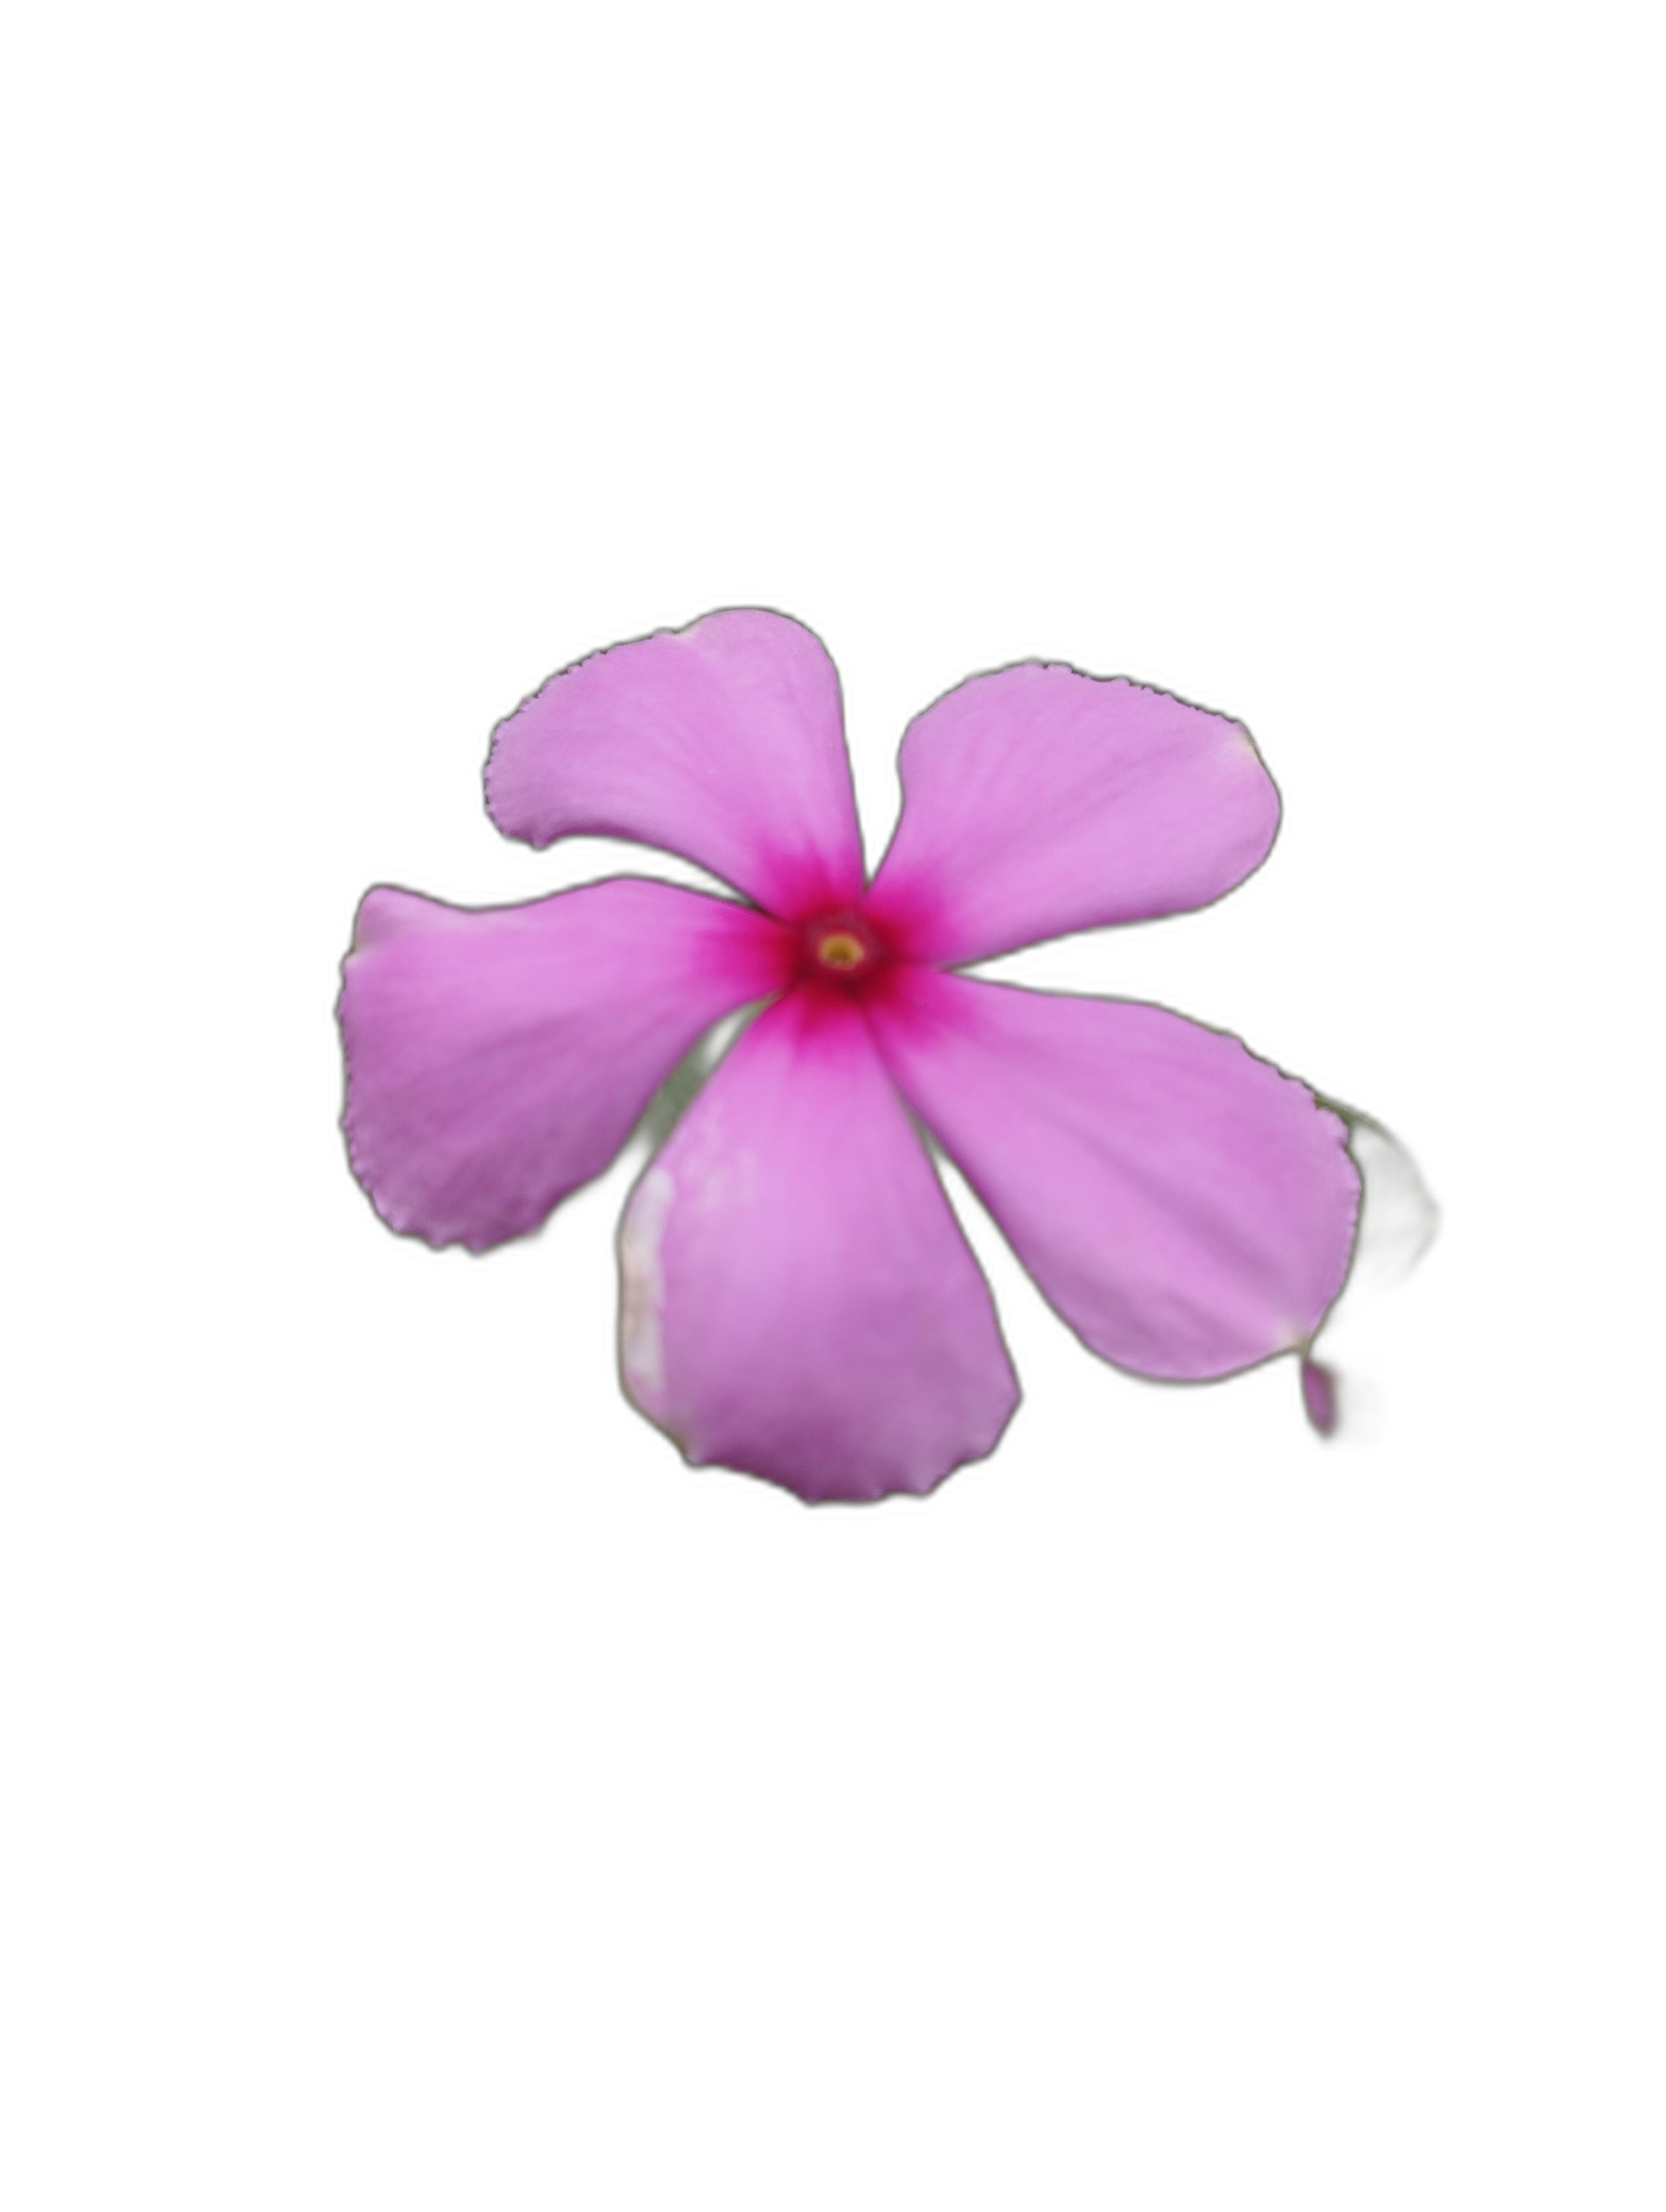
Label: Madagascar periwinkle